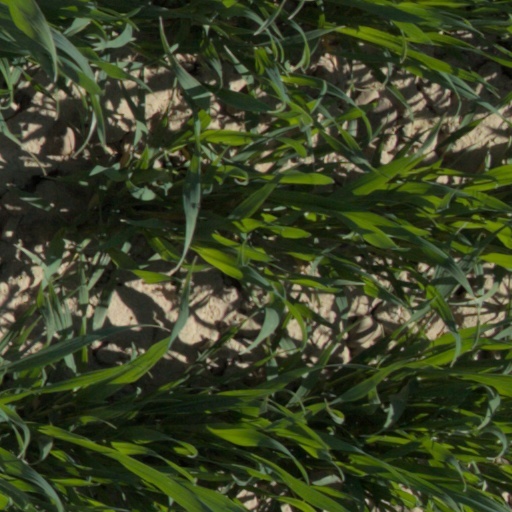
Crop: wheat